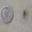
Label: spider